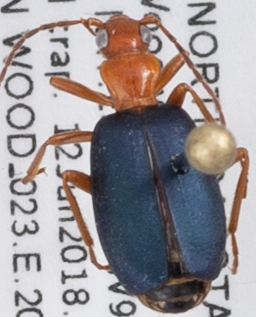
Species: Brachinus cyanochroaticus
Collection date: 2018-06-12
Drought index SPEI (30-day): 0.438
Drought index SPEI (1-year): -0.642
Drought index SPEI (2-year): -0.156